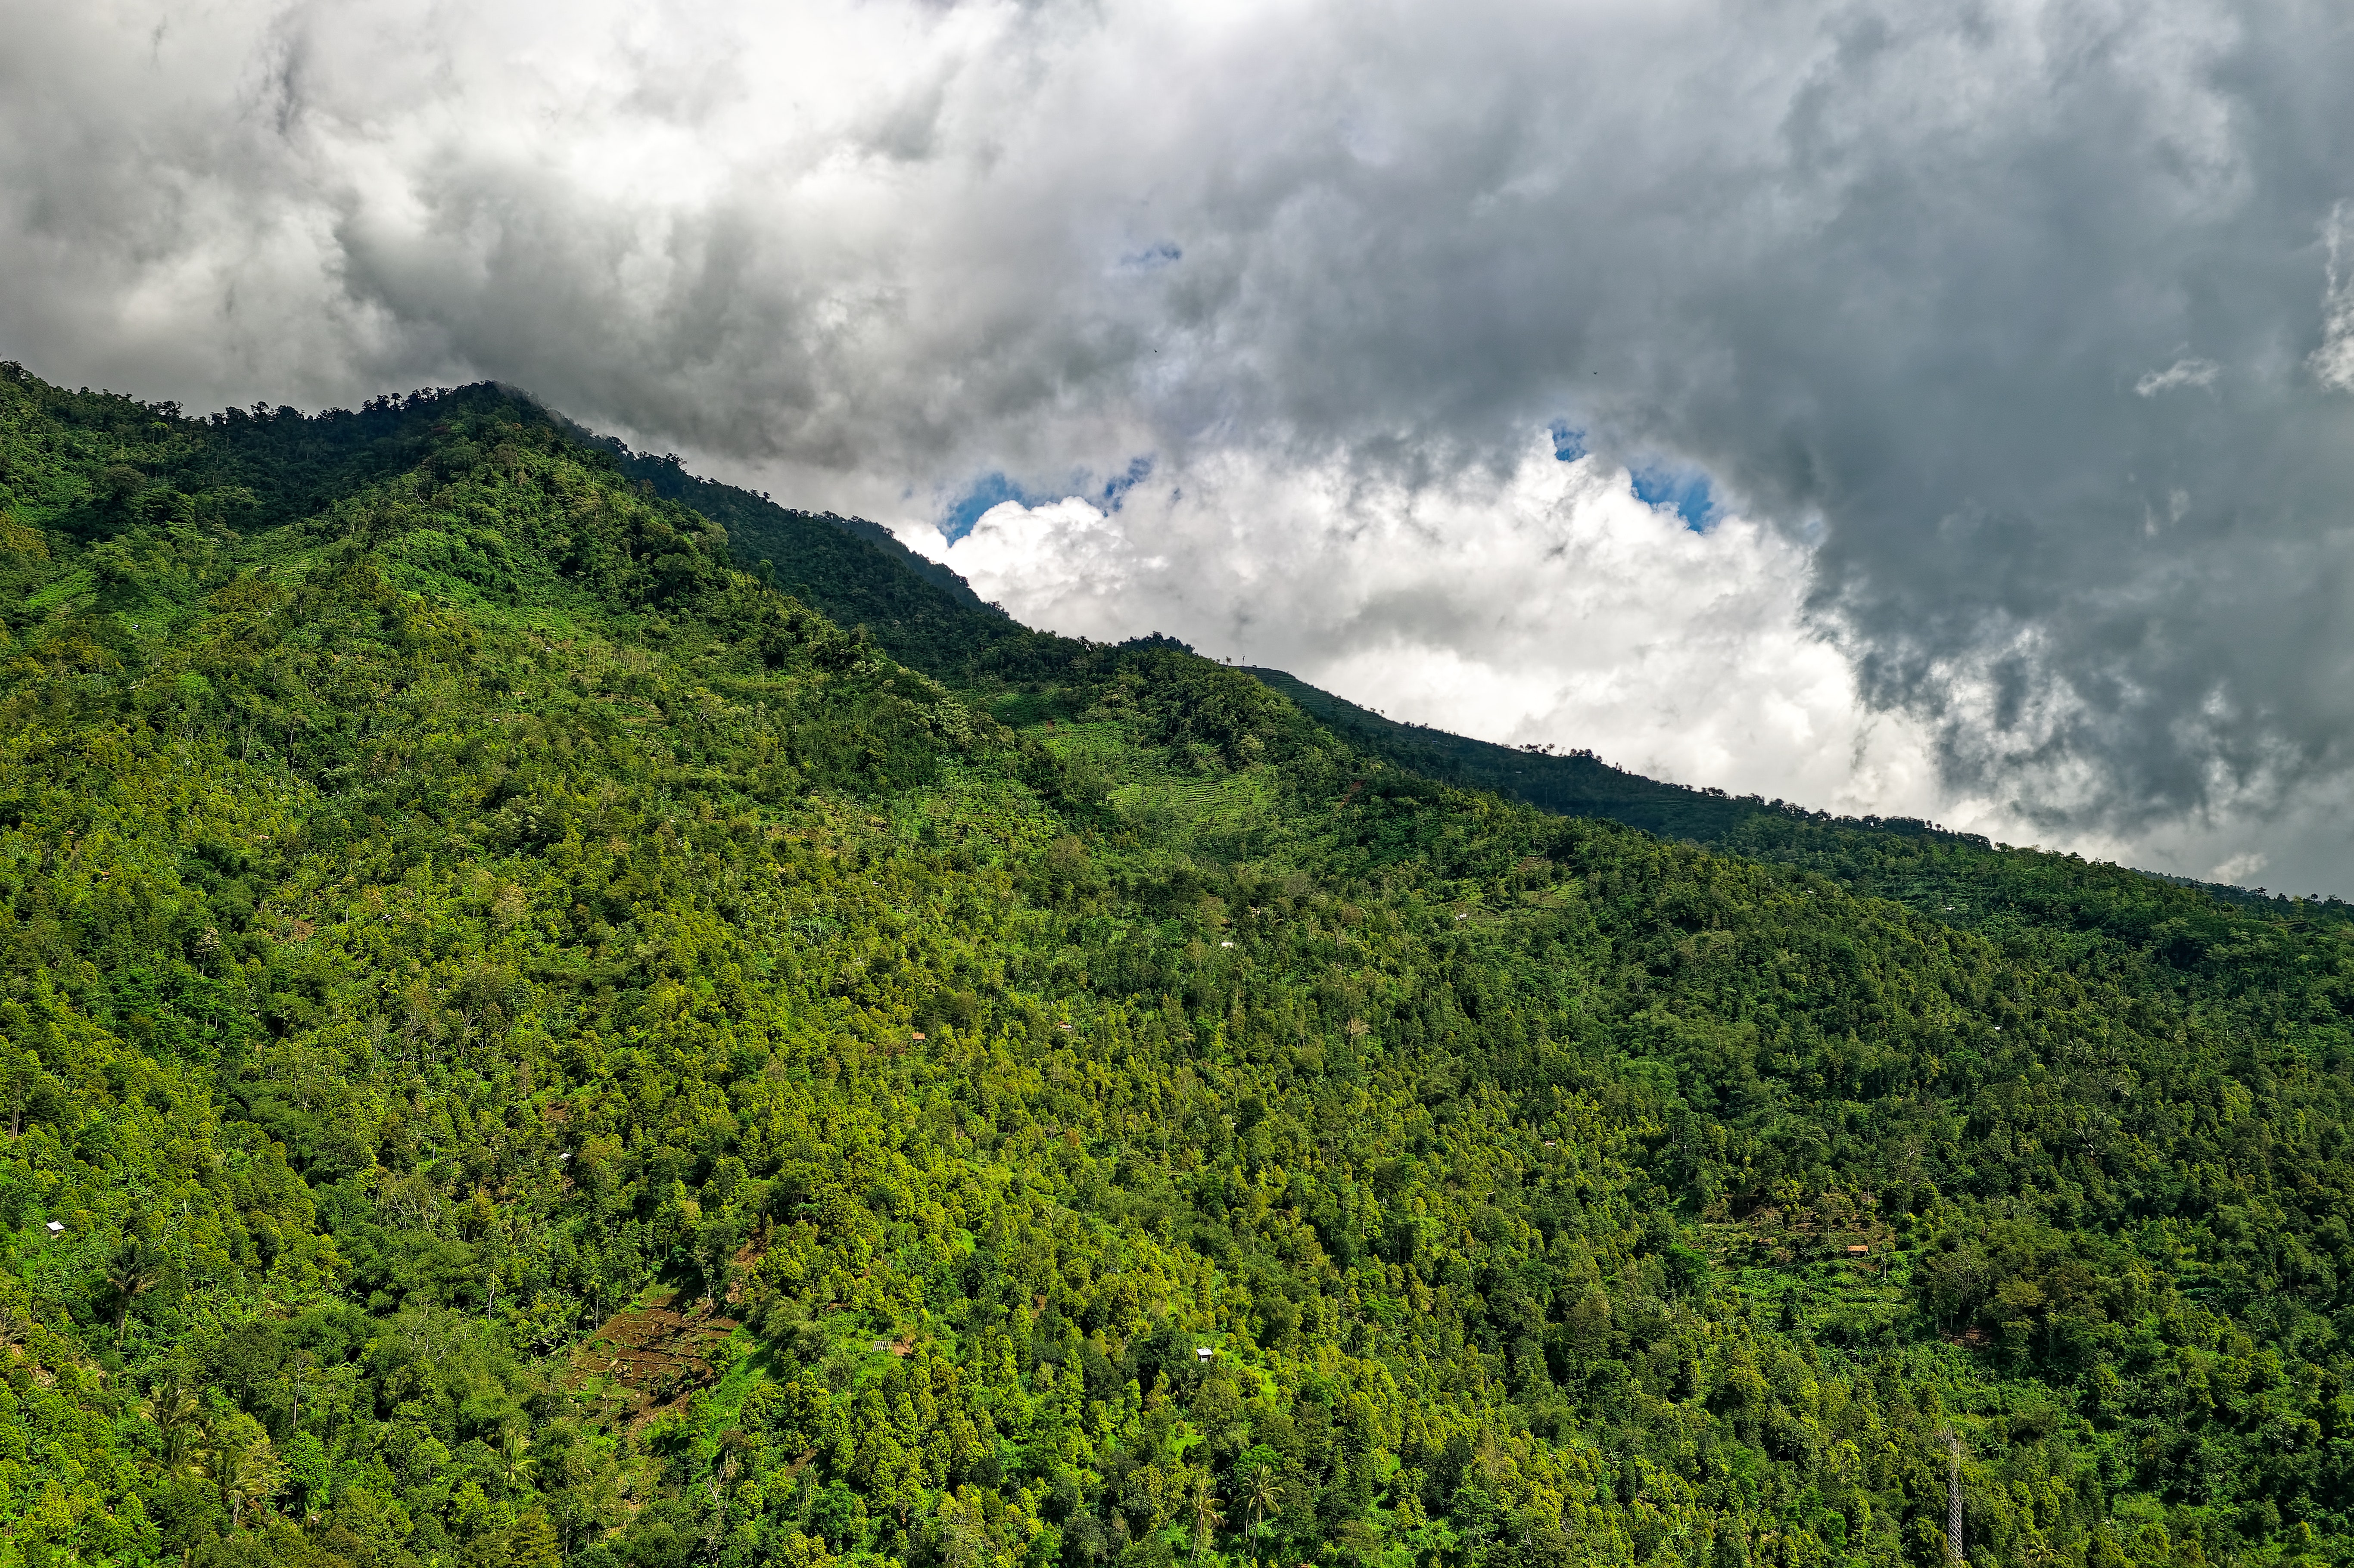
mountainous landforms, highland, vegetation, mountain, hill station, nature, hill, green, sky, nature reserve, wilderness, cloud, natural landscape, natural environment, ridge, biome, rainforest, jungle, mountain range, forest, grassland, tropical and subtropical coniferous forests, mount scenery, valley, tree, landscape, grass, fell, national park, plantation, terrain, plant community, geological phenomenon, cumulus, plant, meteorological phenomenon, meadow, massif